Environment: real
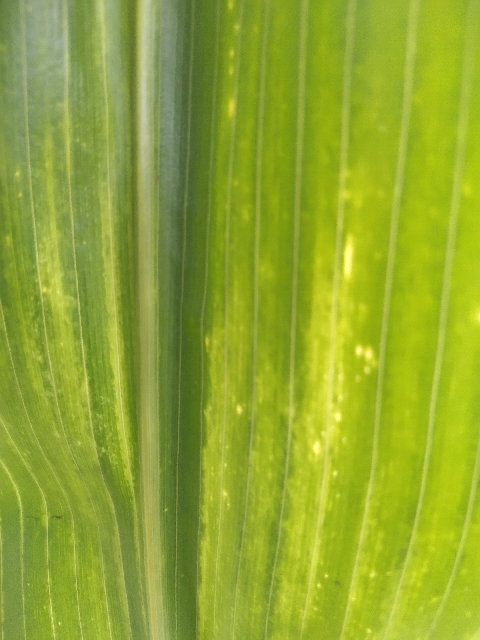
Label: lethal_necrosis